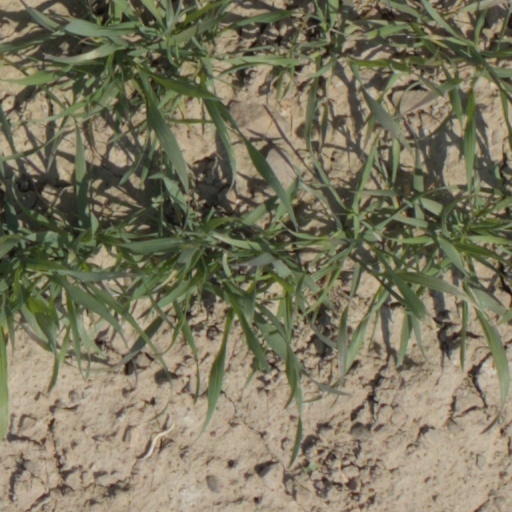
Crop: wheat